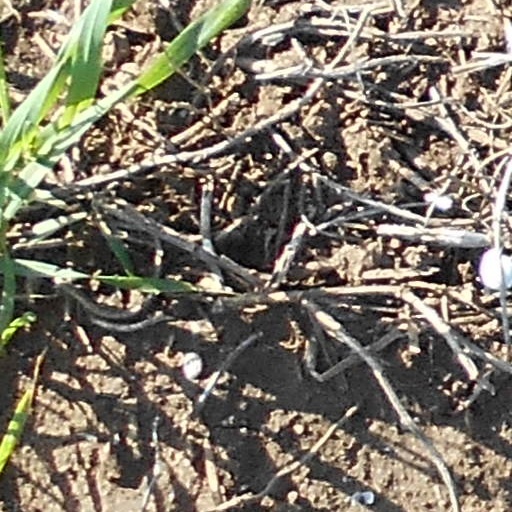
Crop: wheat